Goyang

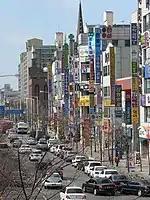
street view of Goyang

Goyang is a city in Gyeonggi Province in the north of South Korea. It is part of the Seoul Metropolitan Area, making Goyang one of Seoul's satellite cities. It is one of the largest cities in the Seoul Metropolitan Area, with a population of just over 1 million. Ilsan, a planned city, is located in the Ilsandong District and Ilsanseo Districts of Goyang. It also includes Deogyang District which is closer to Seoul.